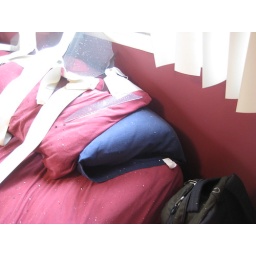
bedroom window blew in